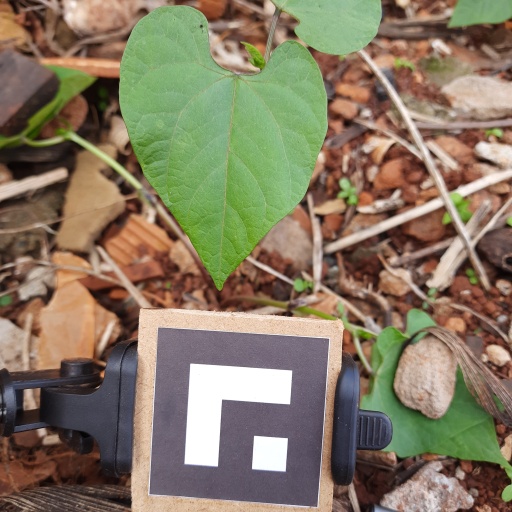
Observations: flat surface, no eating holes, under shade